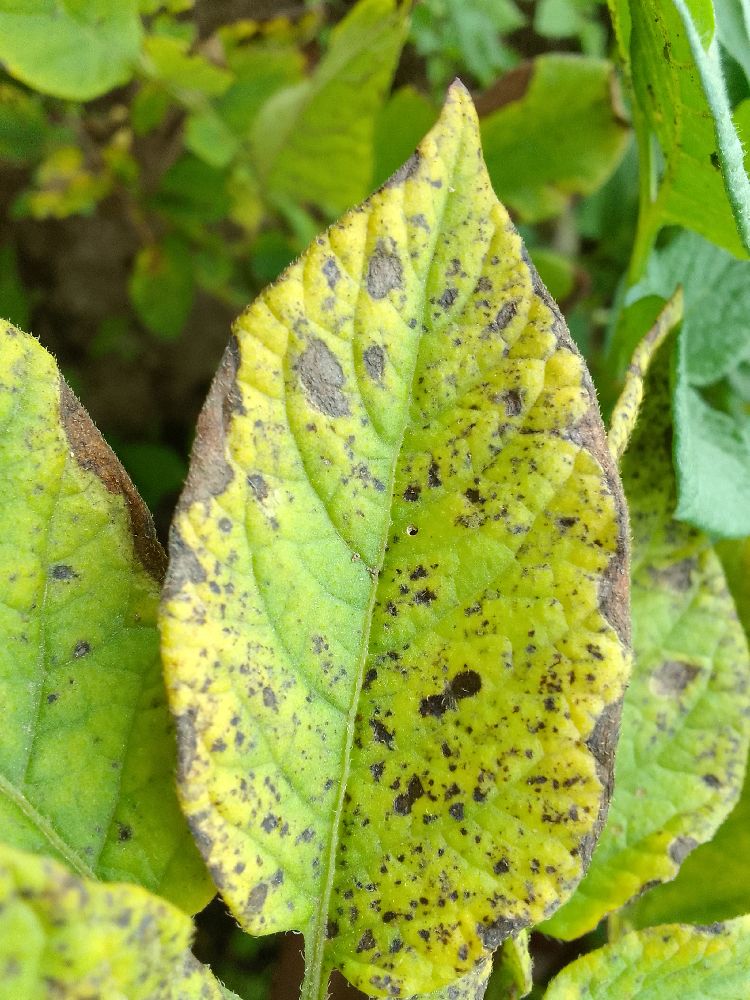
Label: Early blight